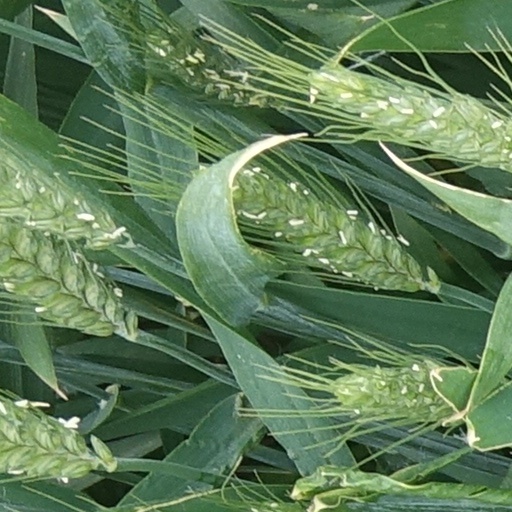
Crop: wheat